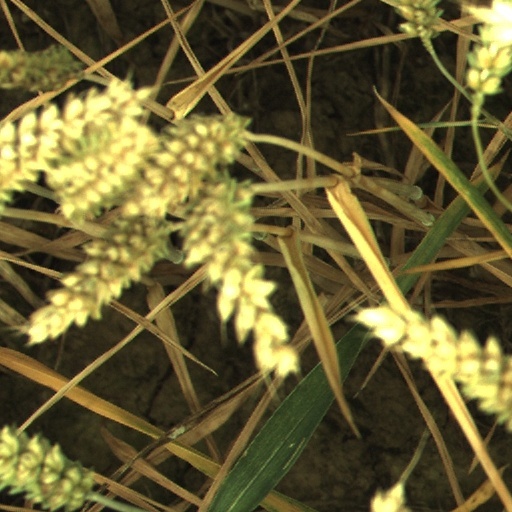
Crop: wheat